Black Middens Bastle House

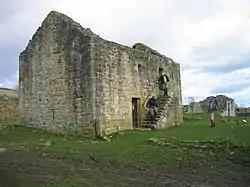
Black Middens Bastle

Black Middens Bastle House lies about northwest of Bellingham, Northumberland. It is a two-storey fortified stone farmhouse from the 16th century. In times of trouble from border reivers, which were common on the English-Scottish border, farmers could hide behind its thick walls. Livestock would be kept downstairs and the farmers' families upstairs.